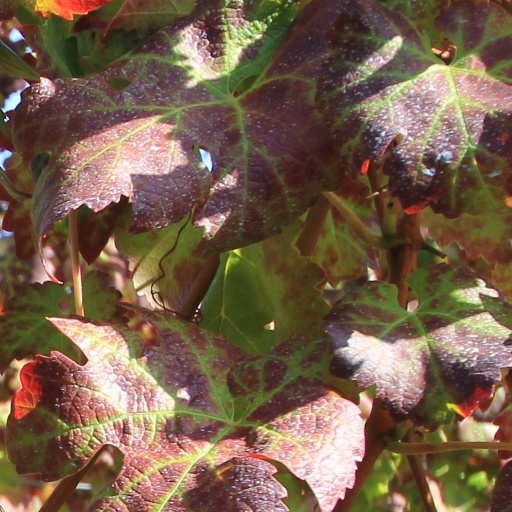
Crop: grape